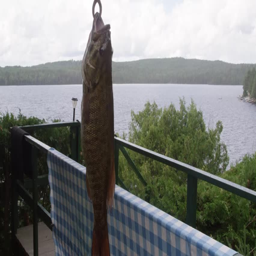
a catch of fish after a successful day on the lake